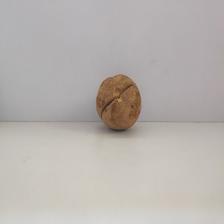
Size: Spoiled